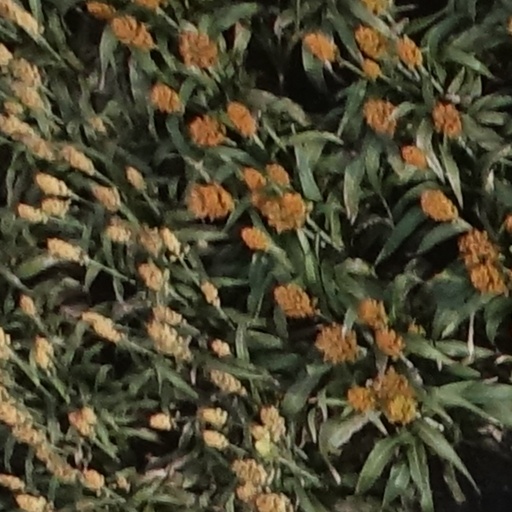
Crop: sorghum